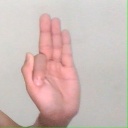
अक्षर: फ